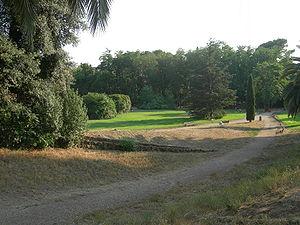
La villa Torlonia est une ancienne villa de la famille Torlonia construite au début du XIXᵉ siècle. Elle est localisée dans le quartier Nomentano de Rome et est devenue en 1978 un parc municipal qui abrite trois petits musées : le musée de la villa dans le Casino Nobile, le musée de la Casina delle Civette, et le Casino dei Principi.